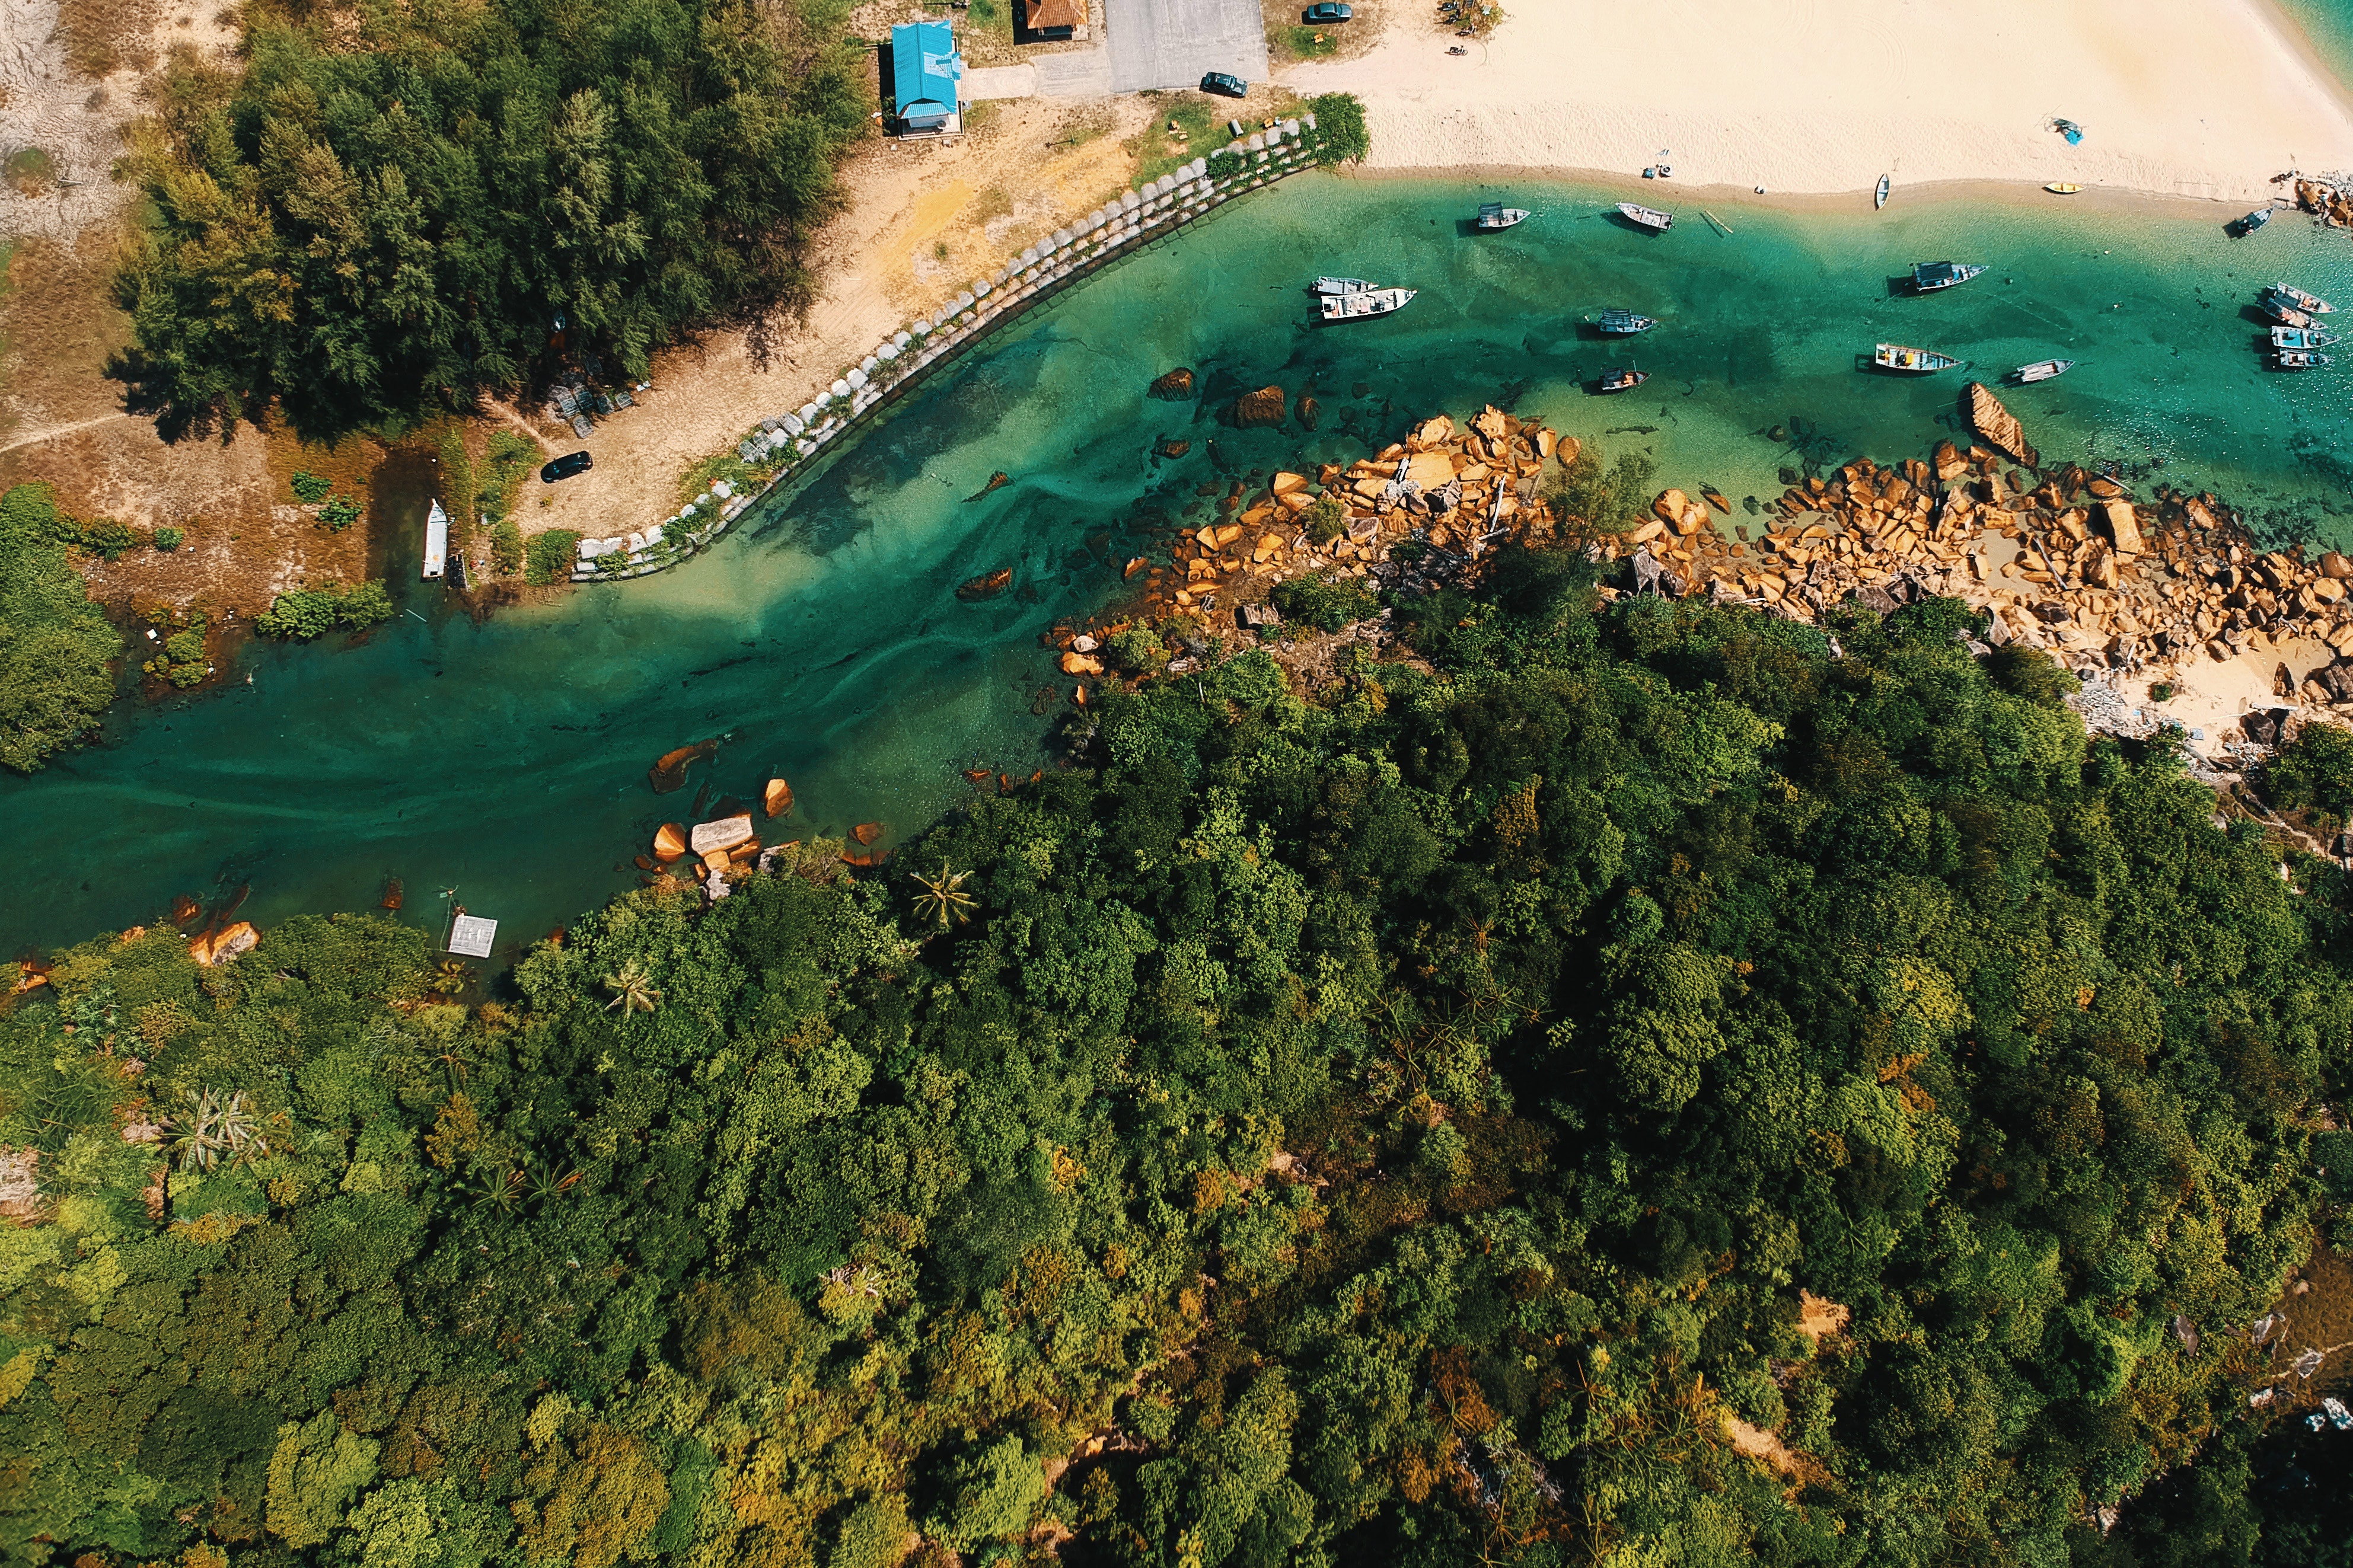
aerial photography, bird's eye view, biome, tree, geological phenomenon, landscape, grass, photography, plant, leisure, plantation, estate, sport venue, house